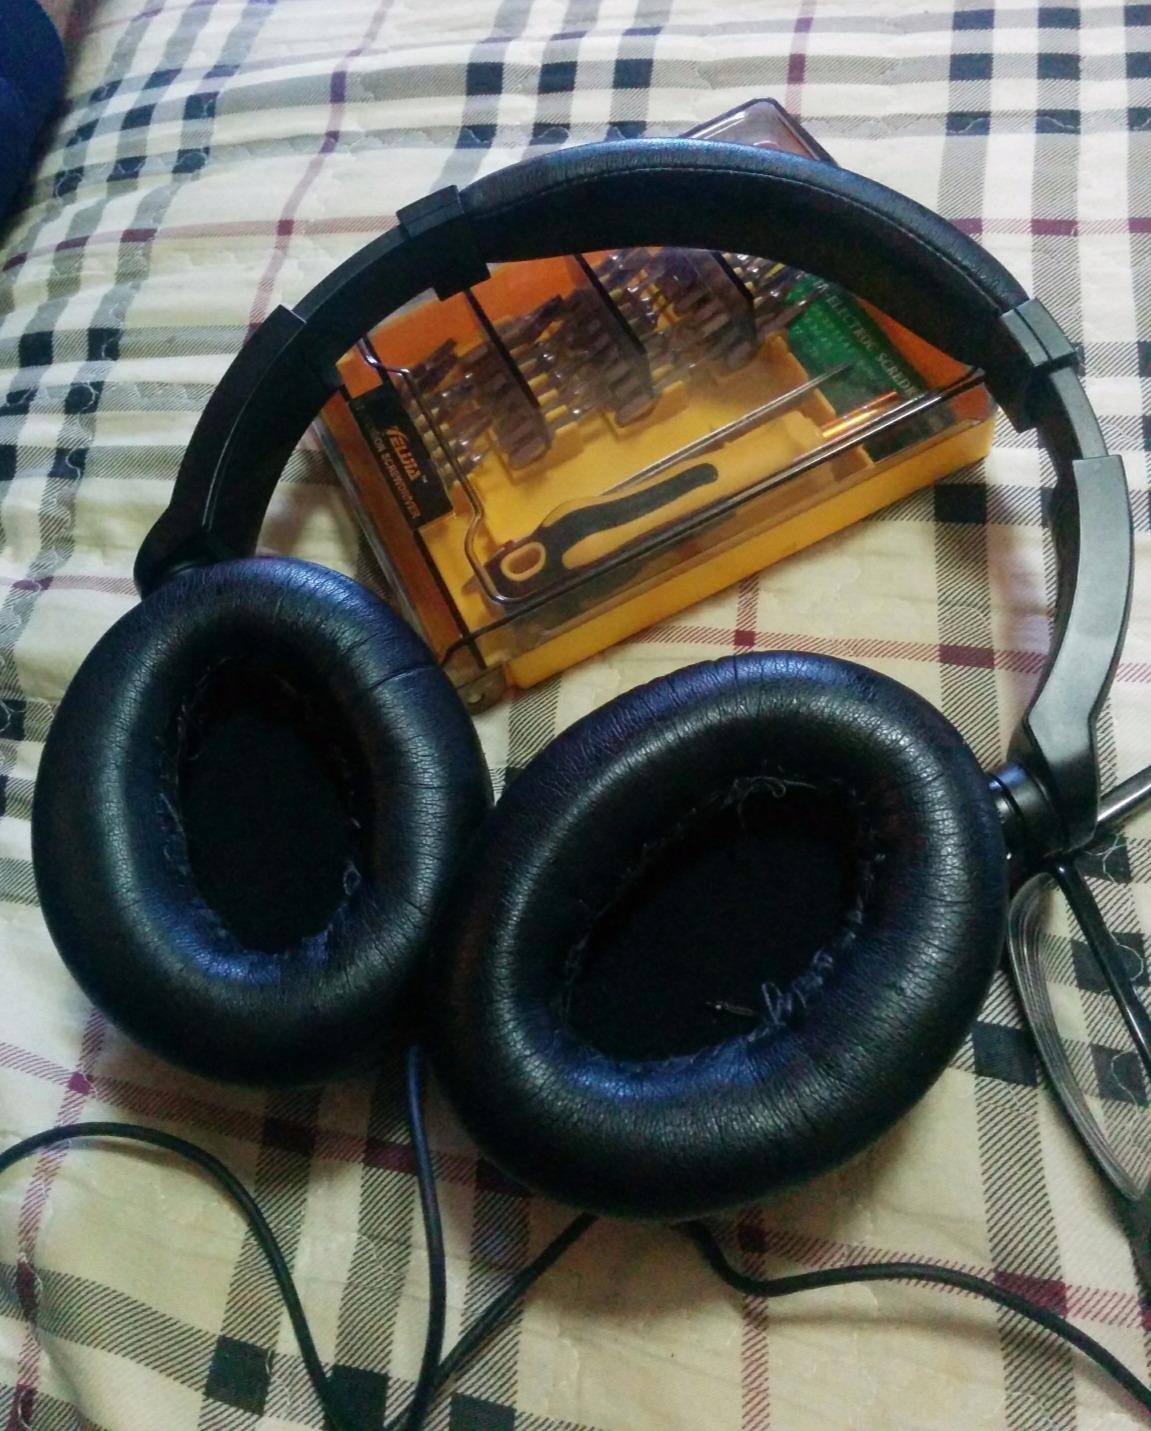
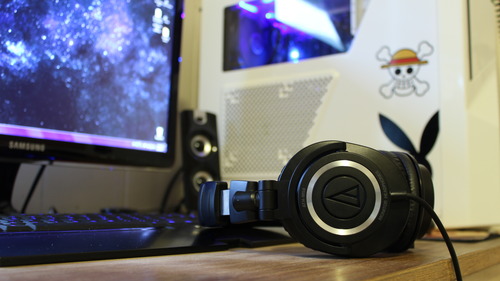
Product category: headphones
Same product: no